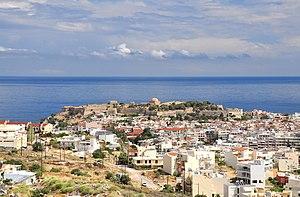
Forteresse vénitienne de Réthymnon (Φορτέτζα του Ρεθύμνου) en Crète, Grèce.